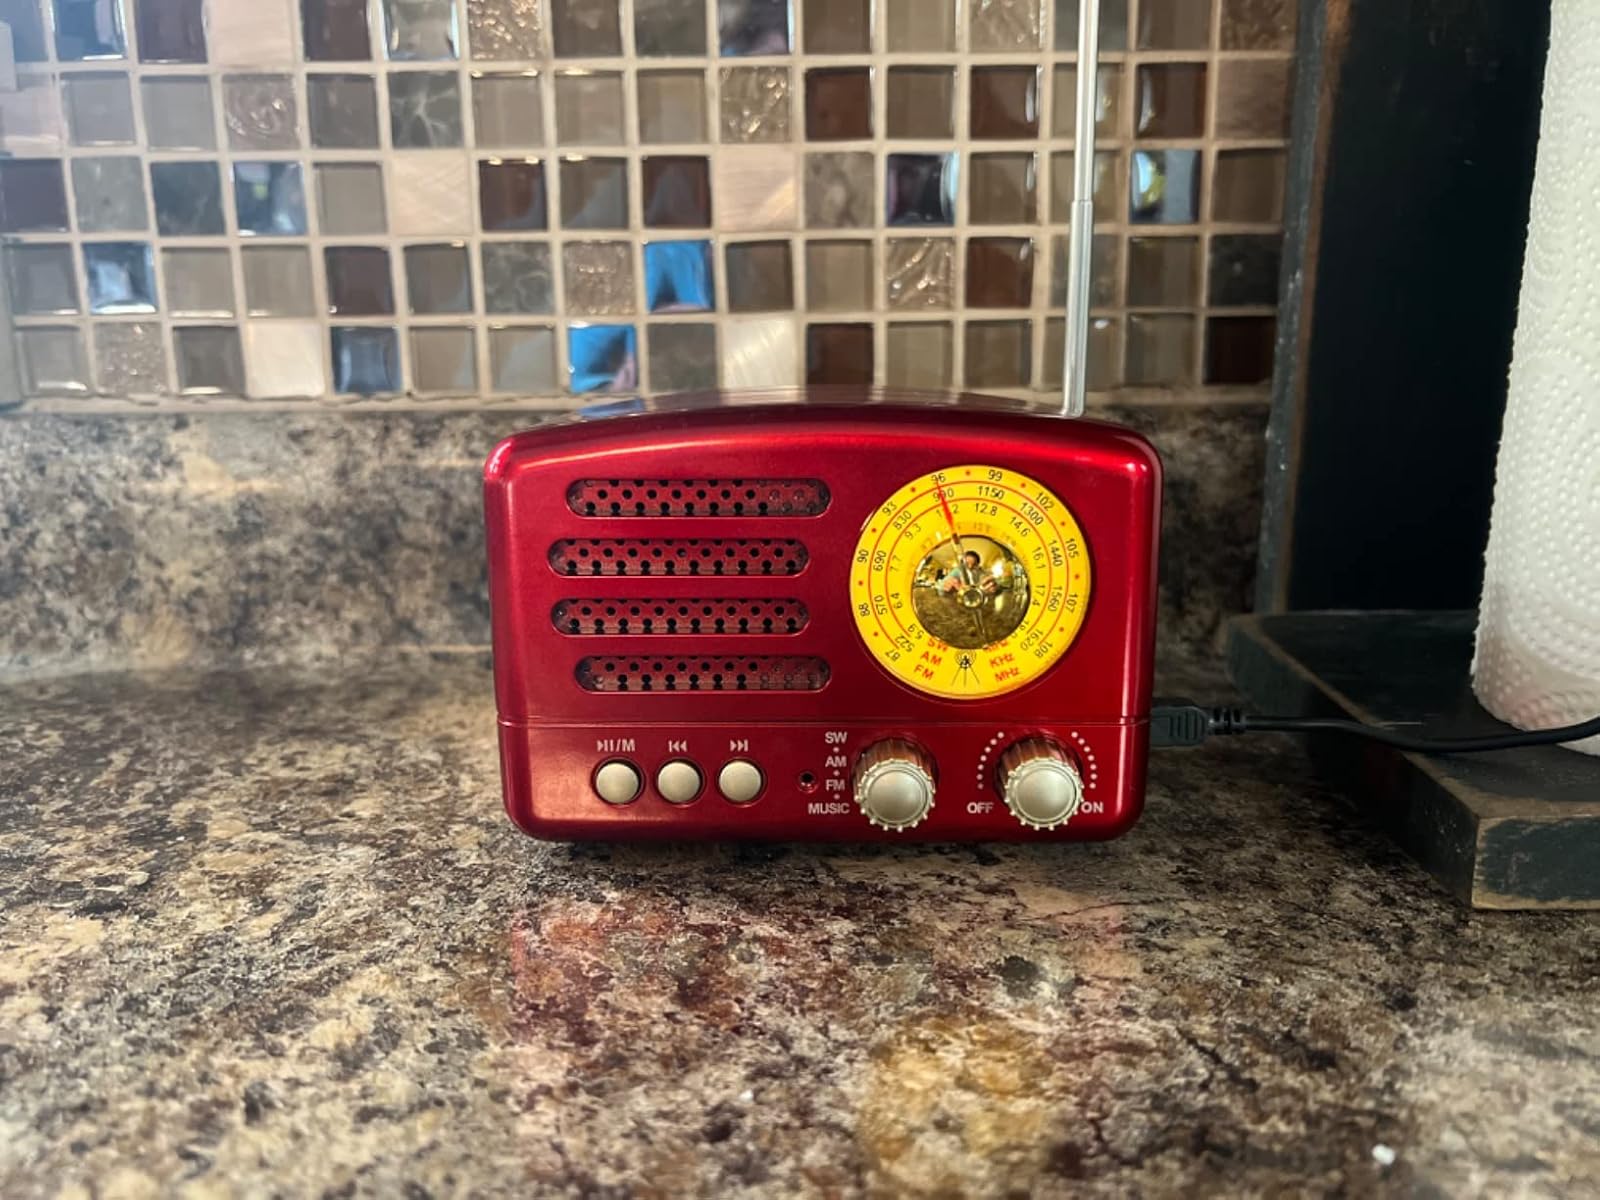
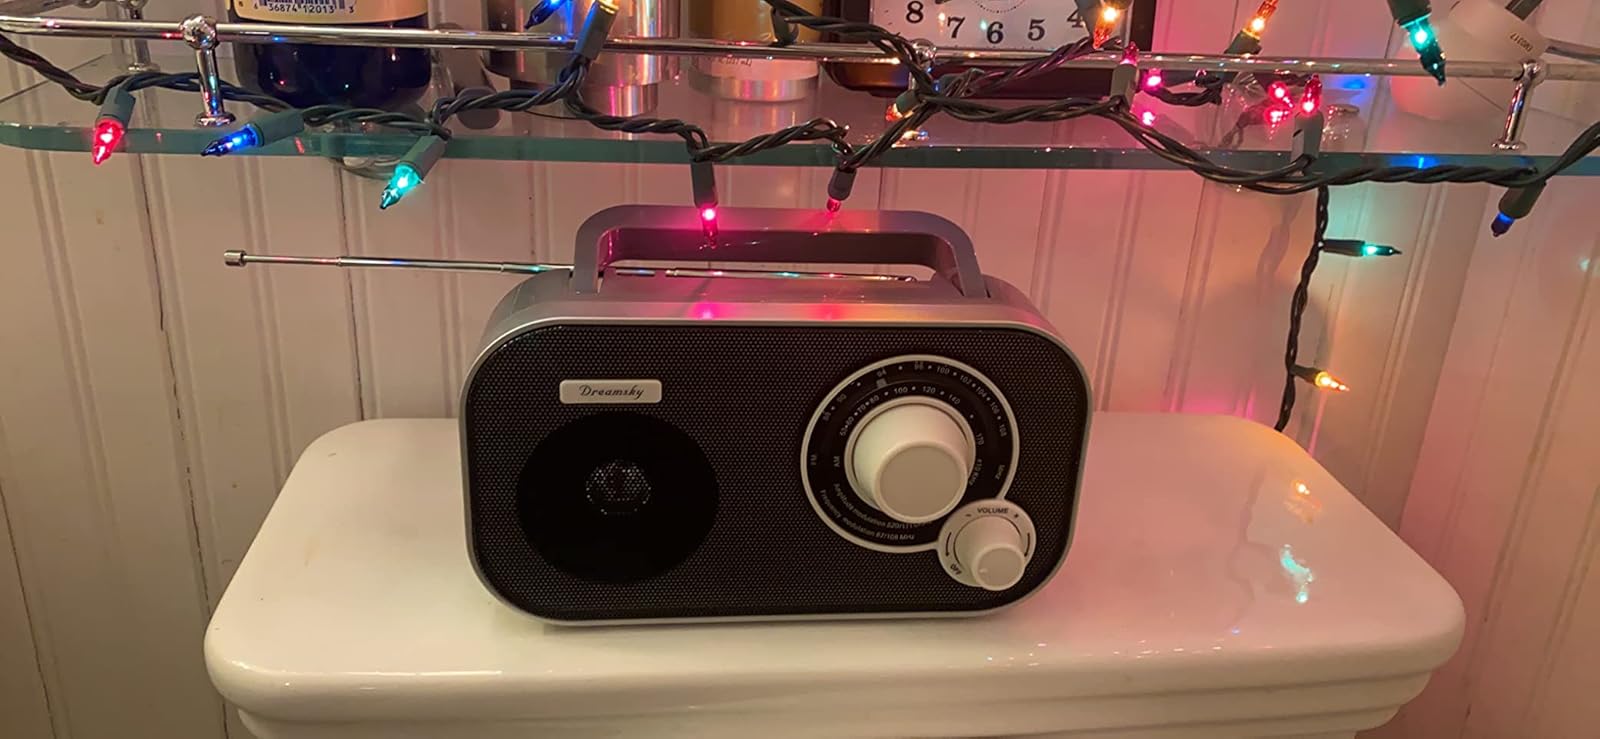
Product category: radio
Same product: no